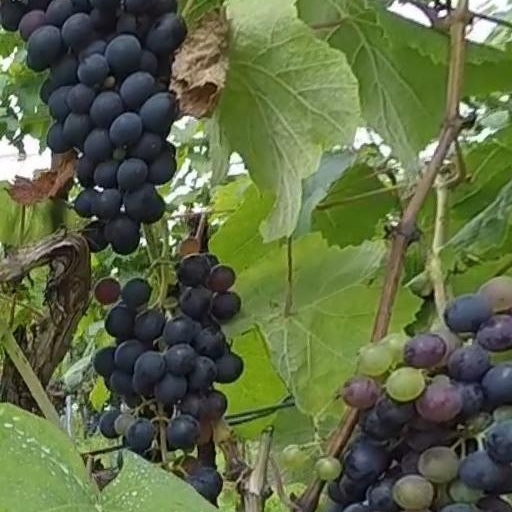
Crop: grape